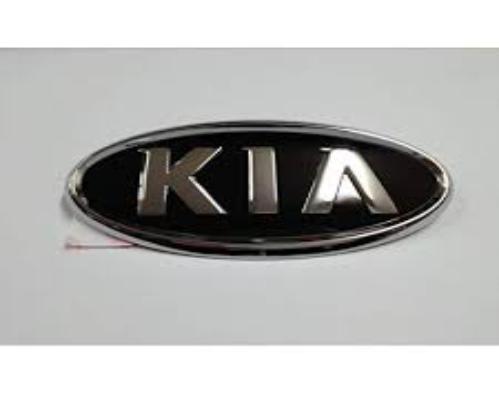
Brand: kia da
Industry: Transportation